Sean Weatherspoon

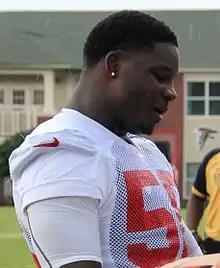
Weatherspoon with the Atlanta Falcons in 2013

Franklin De'Sean Weatherspoon (born December 29, 1987) is an American former professional football player who was a linebacker in the National Football League (NFL). He played college football for the Missouri Tigers and was selected by the Atlanta Falcons with the 19th overall pick in the 2010 NFL draft. He also played for the Arizona Cardinals.